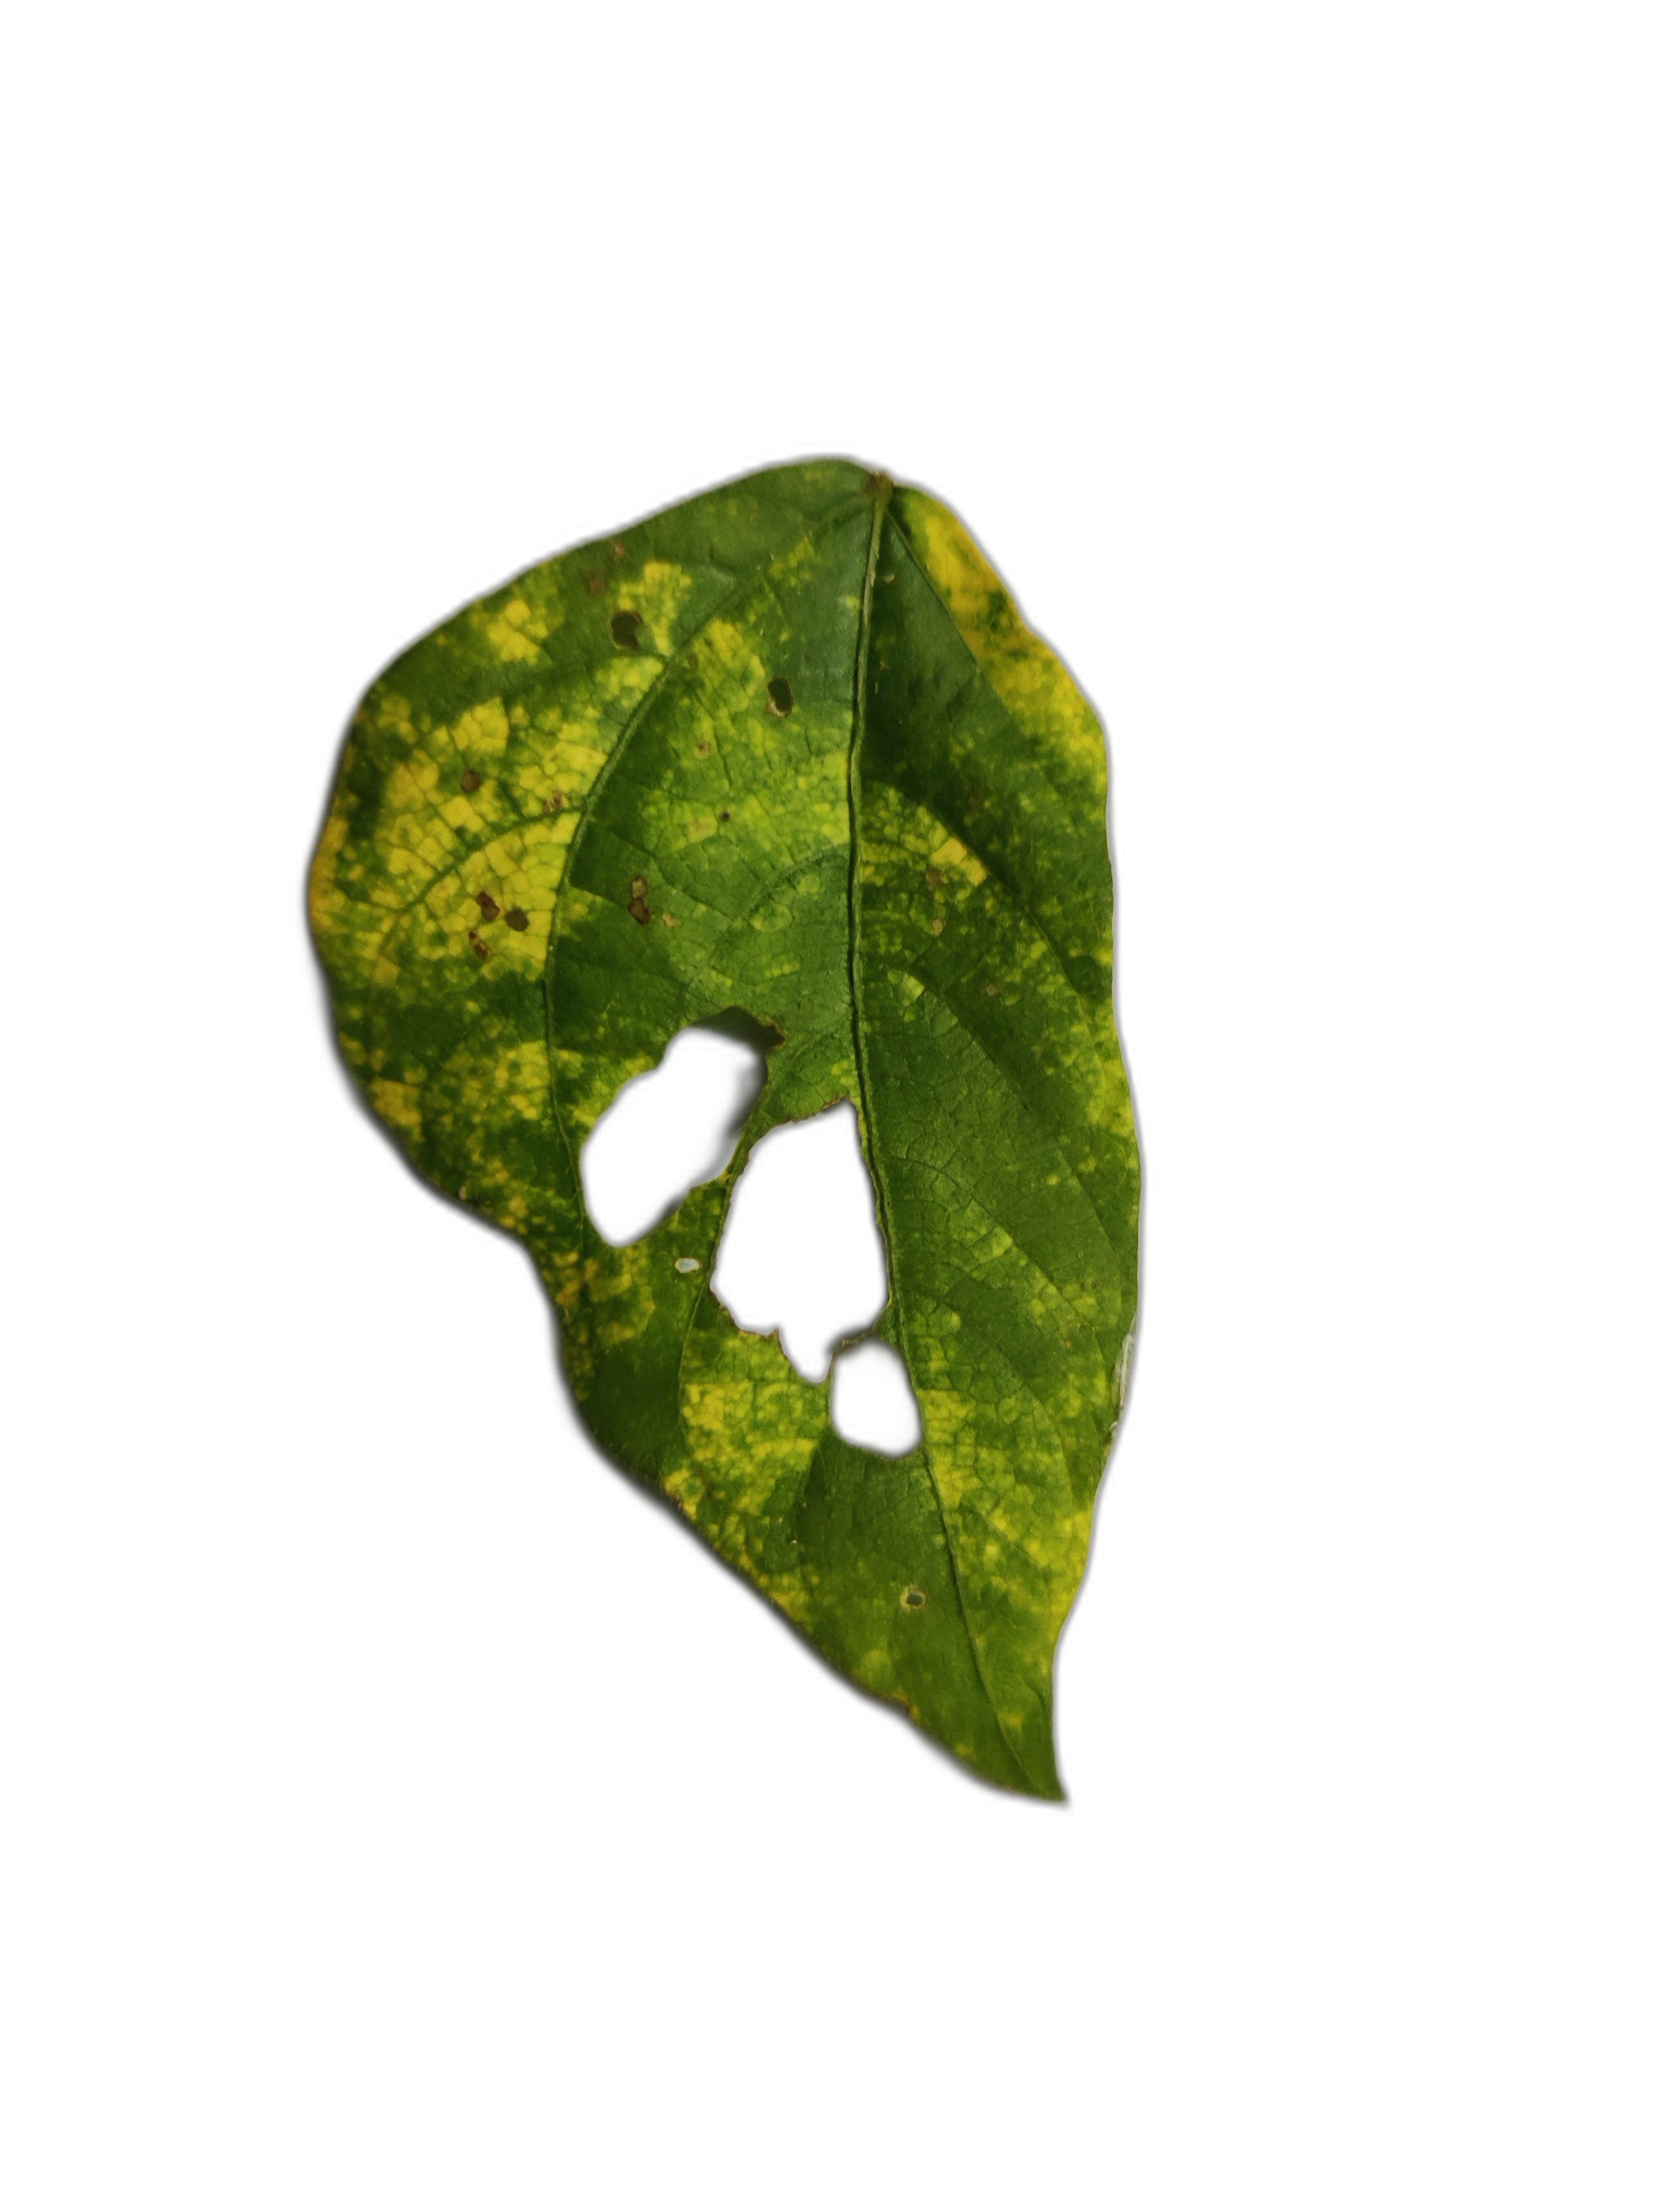
Label: Yellow Mosaic